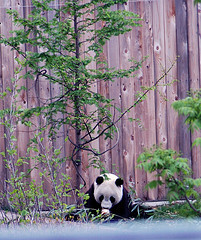
Label: pandas